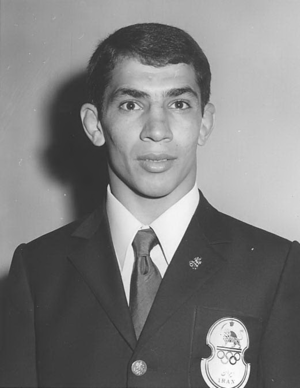
Shamseddin Seyed-Abbassi, né le 5 février 1943 à Téhéran et mort le 16 mars 2004 à Téhéran, est un lutteur iranien spécialiste de la lutte libre.